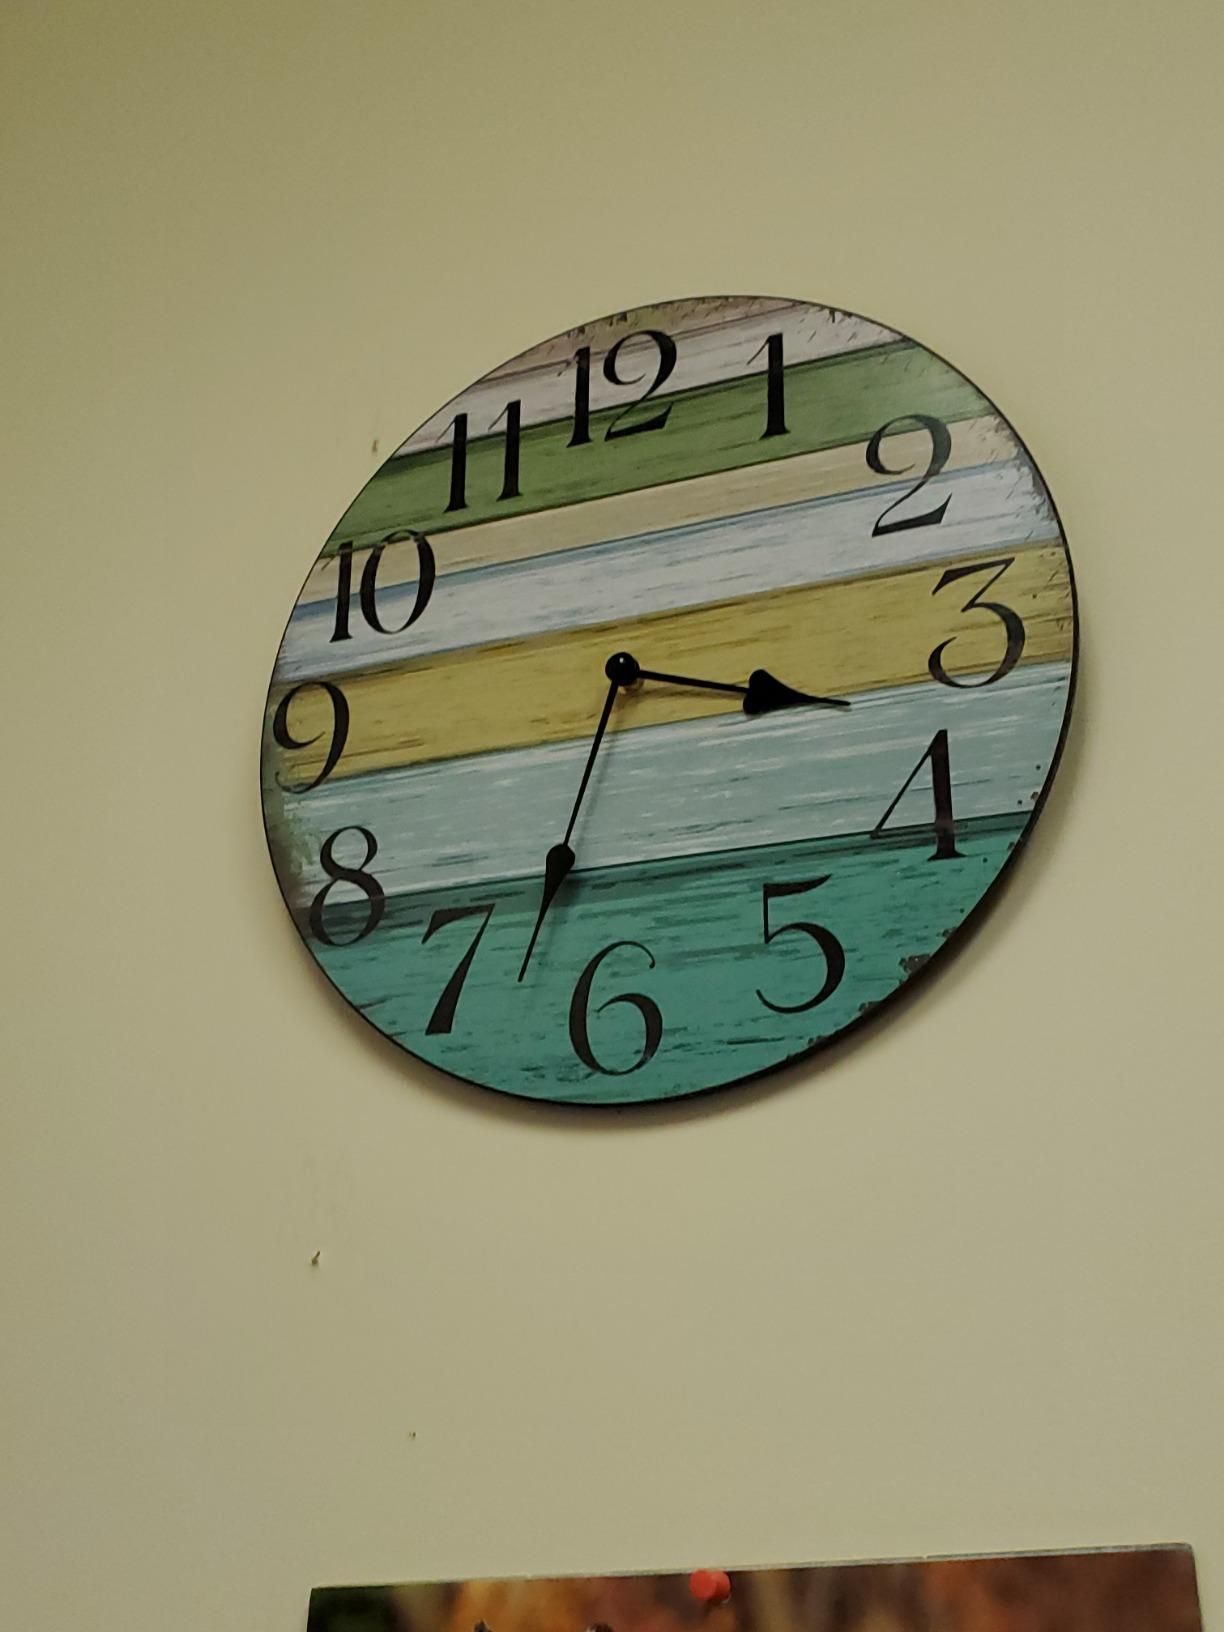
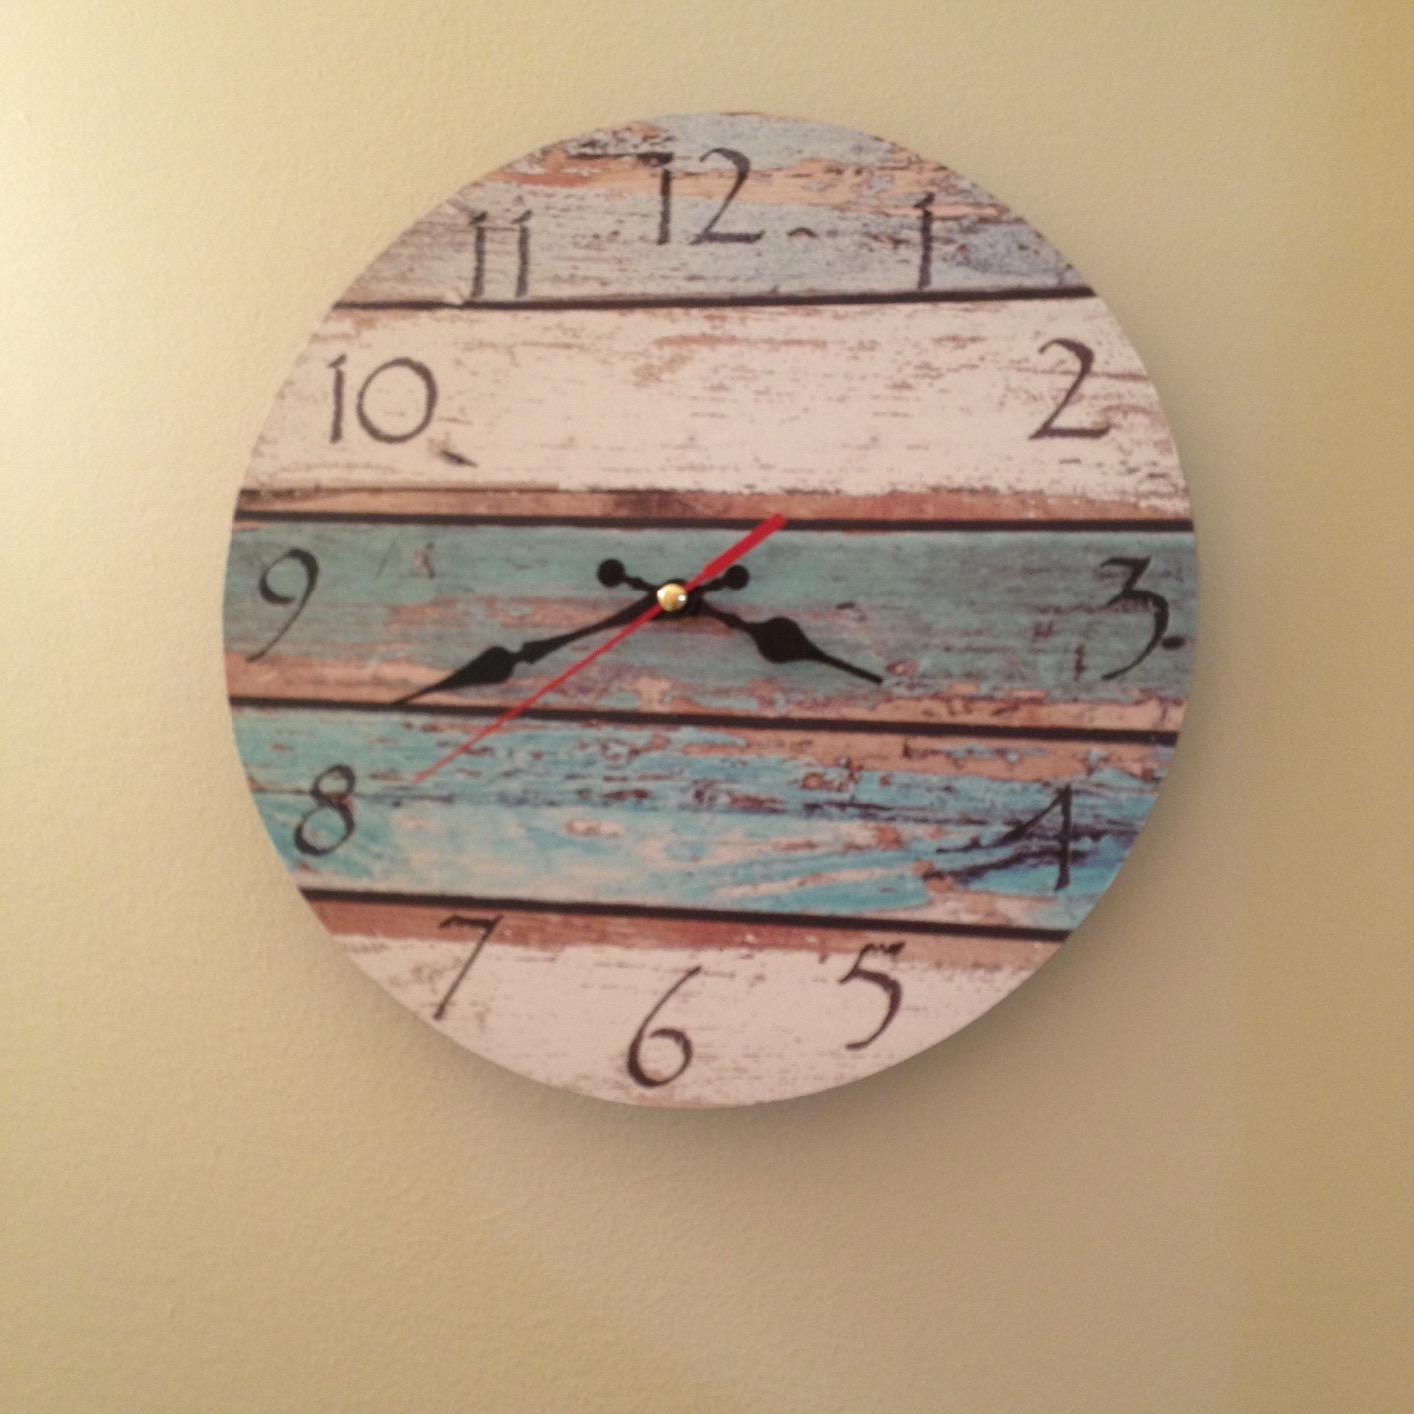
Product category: clock
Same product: no